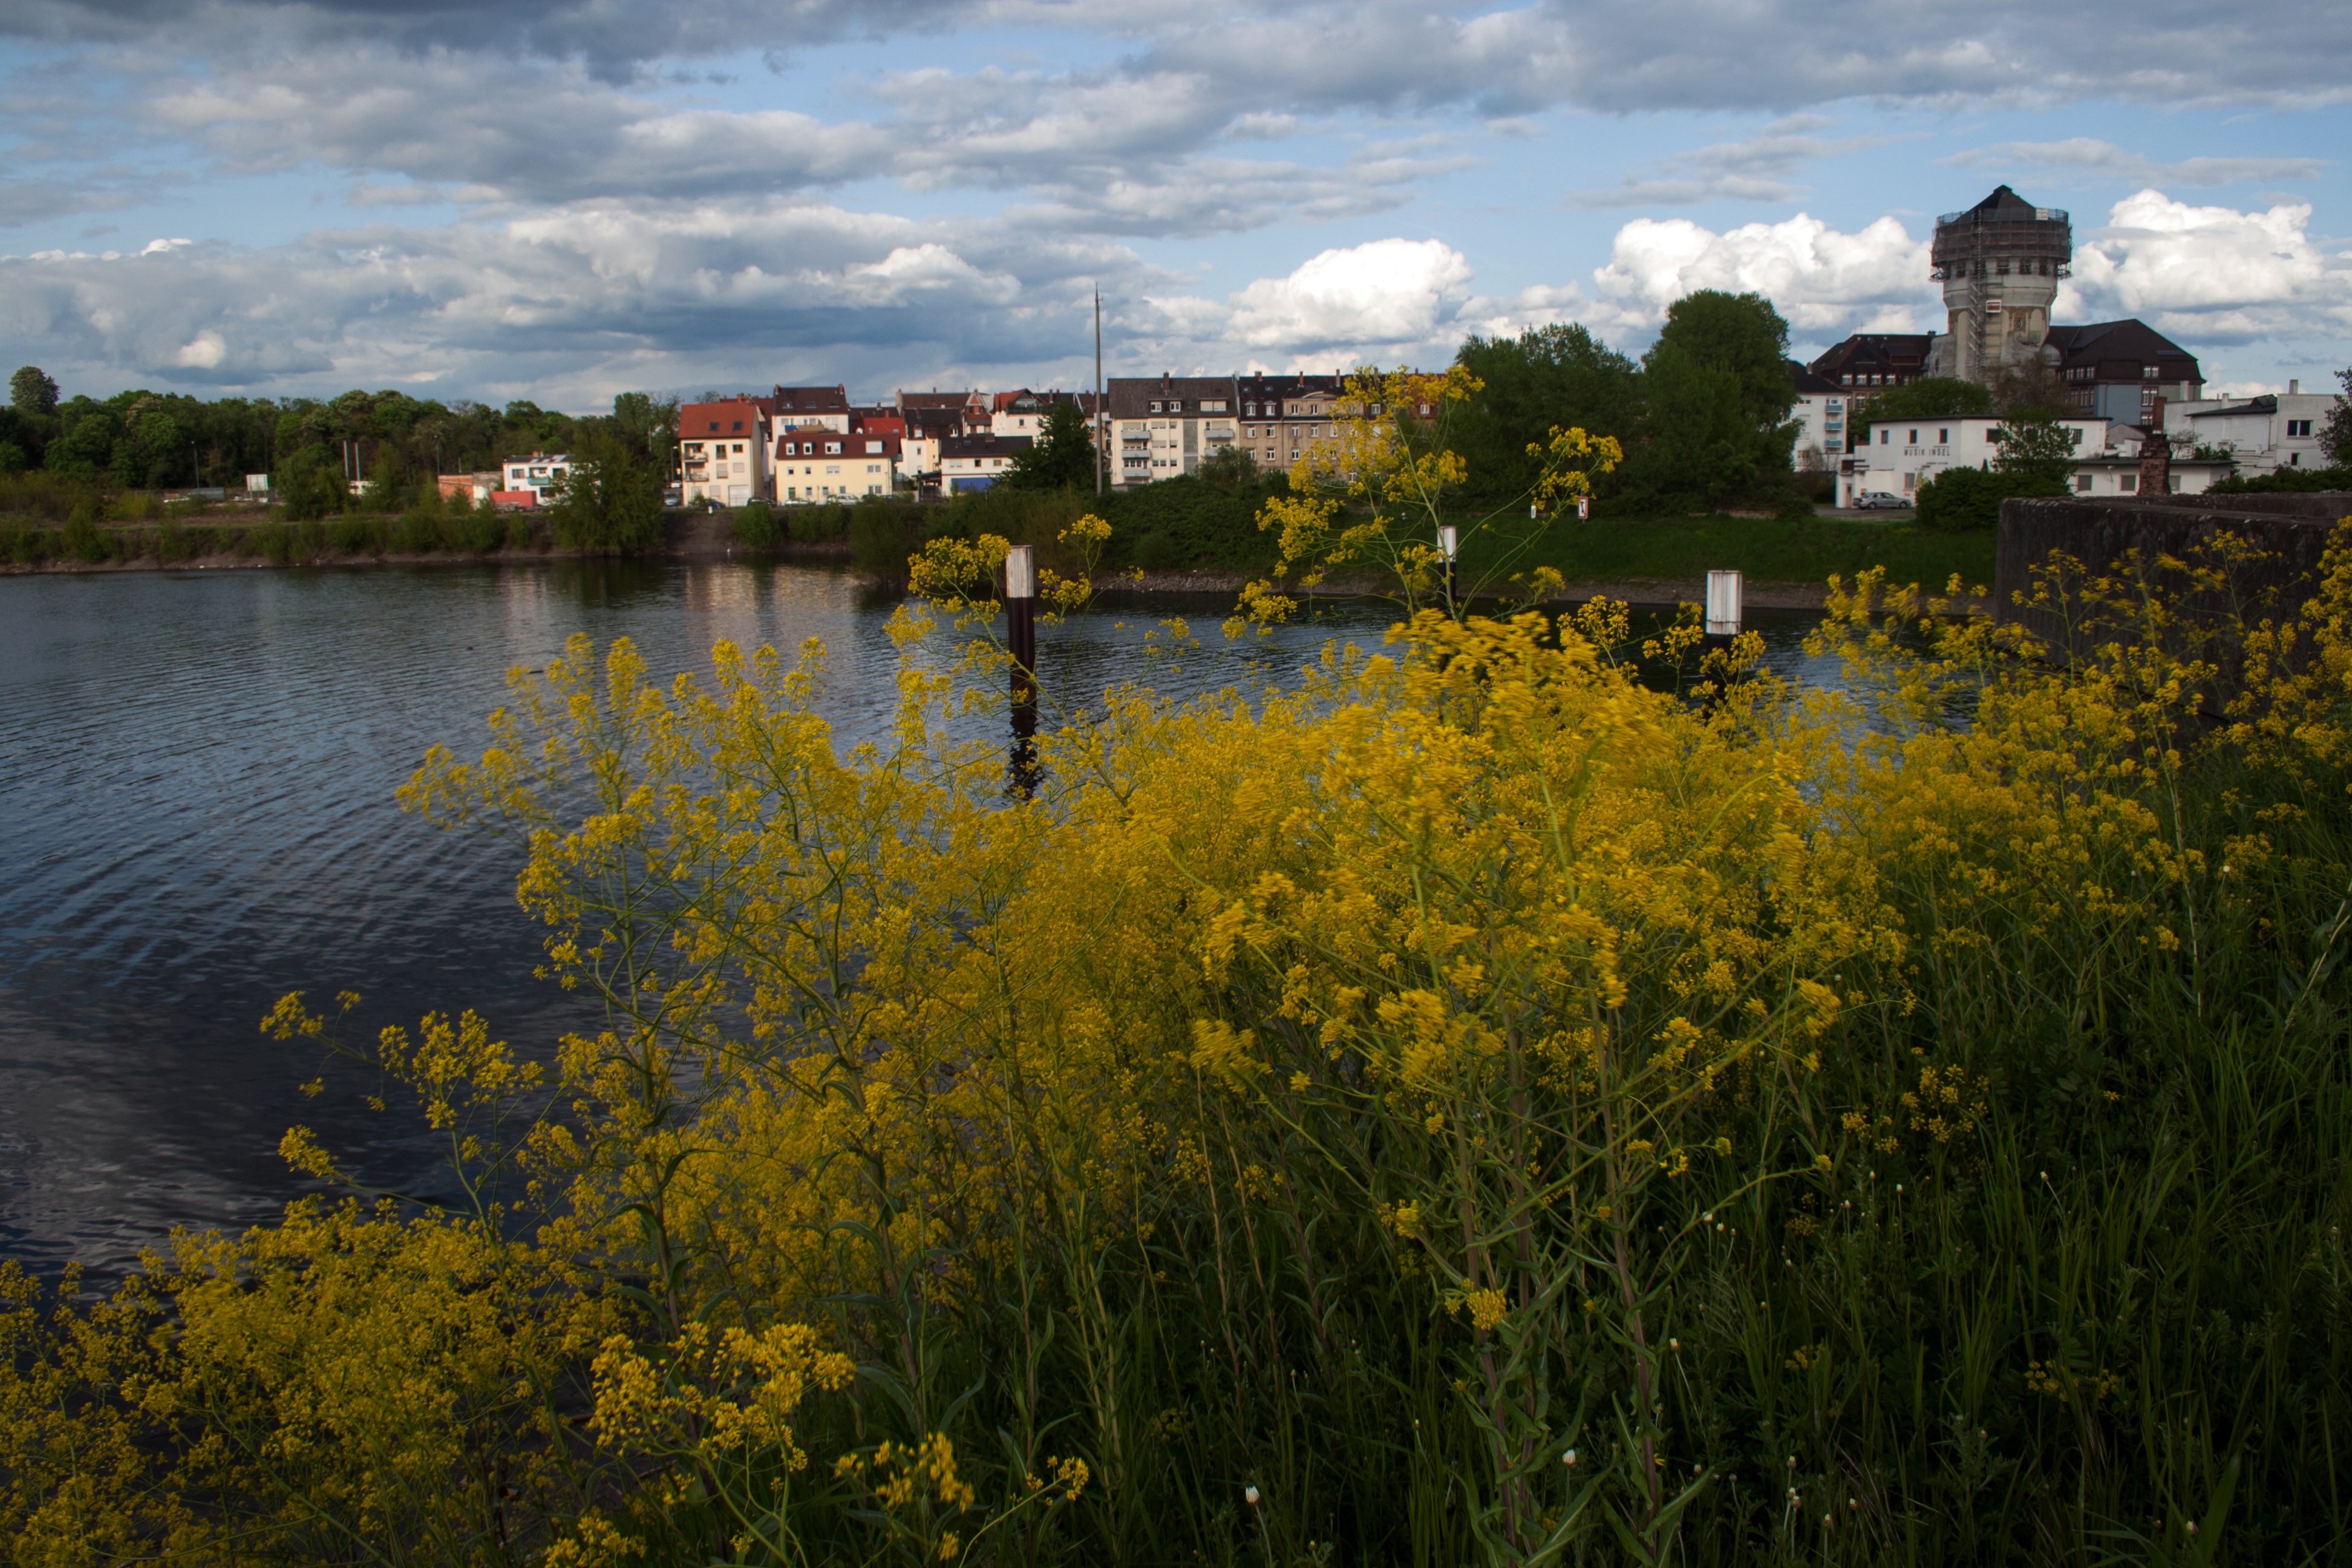
landscape, tree, nature, grass, horizon, cloud, plant, skyline, meadow, sunlight, morning, leaf, hill, flower, lake, river, reflection, autumn, season, mannheim, rhine, rural area, old rhine, atmospheric phenomenon